The Langham, Melbourne

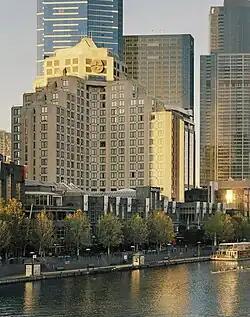
A view of The Langham from across the Yarra river

The Langham, Melbourne is a five star luxury hotel in Melbourne located on the Southbank Promenade.